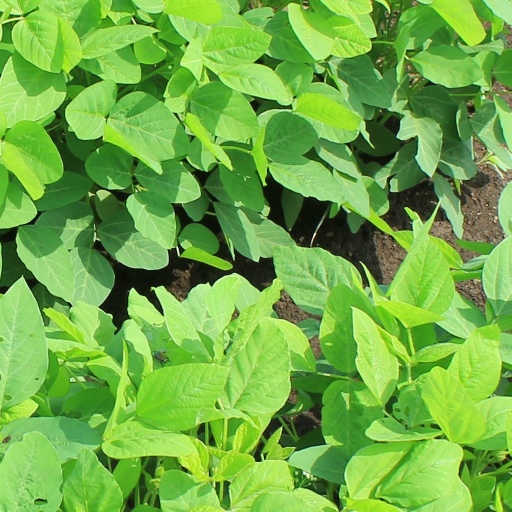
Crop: soybean